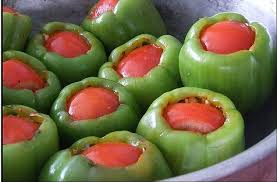
Yemek: biber_dolmasi